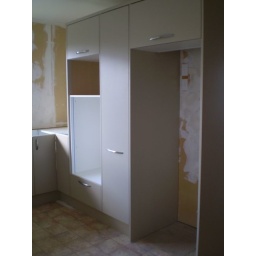
Oven &amp;amp; microwave tower and fridge recess with a pull out pantry in the middle.